Alosno

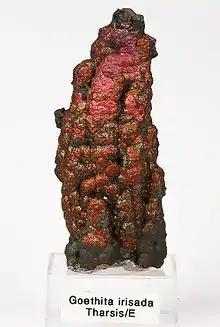
Iridescent goethite, Filón Sur Mine, Alosno, Huelva, Spain.

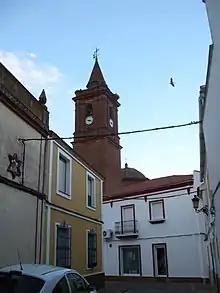
Main clocktower of Catholic church at town center.

Alosno is a town and municipality located in the province of Huelva, Spain. According to the 2013 census, the village has a population of 1,840 inhabitants.